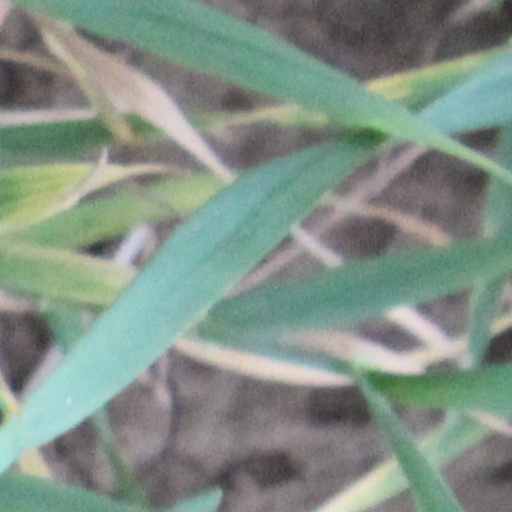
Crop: wheat